List of birds of Turkey

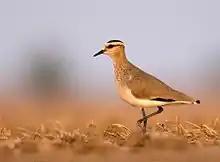
Large numbers of Sociable lapwings ("Vanellus gregarius") pass through Turkey in passage.

Scolopacidae is a large diverse family of small to medium-sized shorebirds including the sandpipers, curlews, godwits, shanks, tattlers, woodcocks, snipes, dowitchers and phalaropes. The majority of these species eat small invertebrates picked out of the mud or soil. Variation in length of legs and bills enables multiple species to feed in the same habitat, particularly on the coast, without direct competition for food.